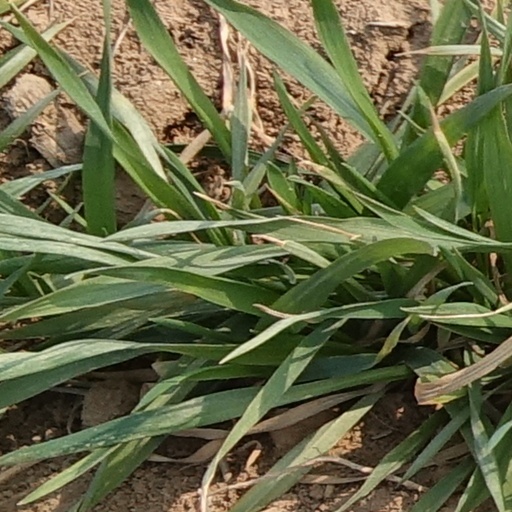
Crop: wheat